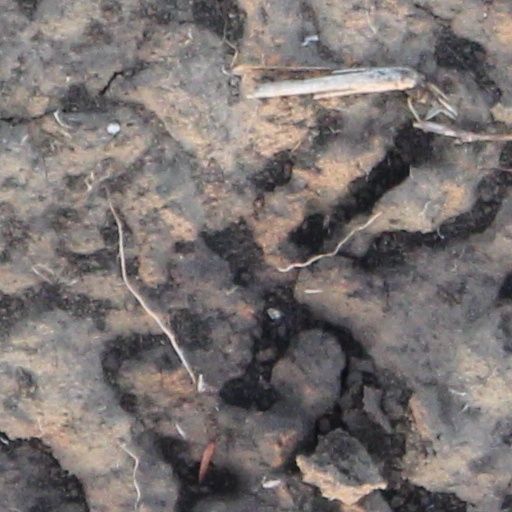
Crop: wheat